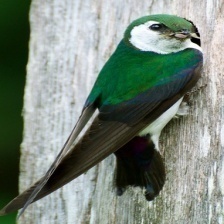
Species: VIOLET GREEN SWALLOW
Scientific name: TACHYCINETA THALASSINA